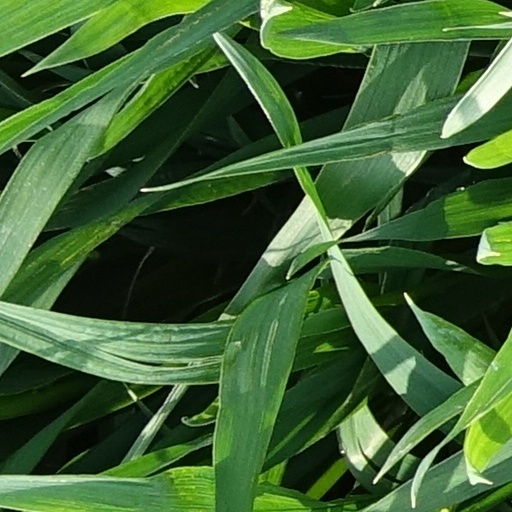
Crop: wheat